Hani Zurob

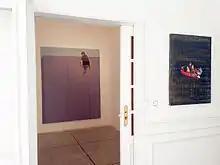
Hani Zurob's Flying Lesson #12 (2013) & Flying Lesson #11 (2013) exhibited at Le Cube in Rabat, Morocco

In reference to the work, Zurob stated, "Through the use of oil and acrylic paint and other mediums, I try to create a world which is composed of three worlds: exile where the artist lives (the father), and who appears in the paintings as the sole living human being by the depiction of the son who is portrayed in a relatively small scale in contrast to his surroundings. The second world concerns Qoudsi himself, as he visually appears and in his manner of showing his feelings through the use of his toys and his interactions with them. The third world is one of space, where we come from, which is depicted through walls, and multilayered backgrounds, as symbolic traces of the complex life that does not enable Qoudsi and me to meet. Yet, it is in my construction of a virtual world where a space for such a meeting occurs."